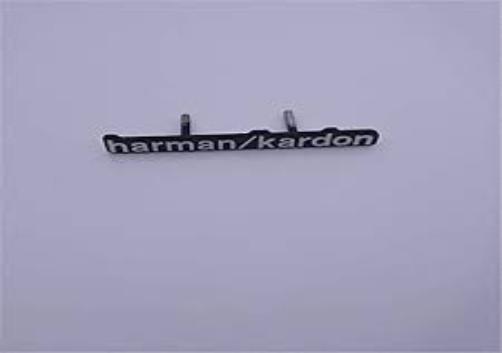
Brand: HARMAN KARDON
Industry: Electronic